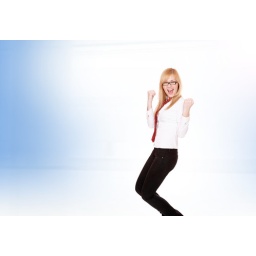
Portrait of female rock singer with microphone in hand